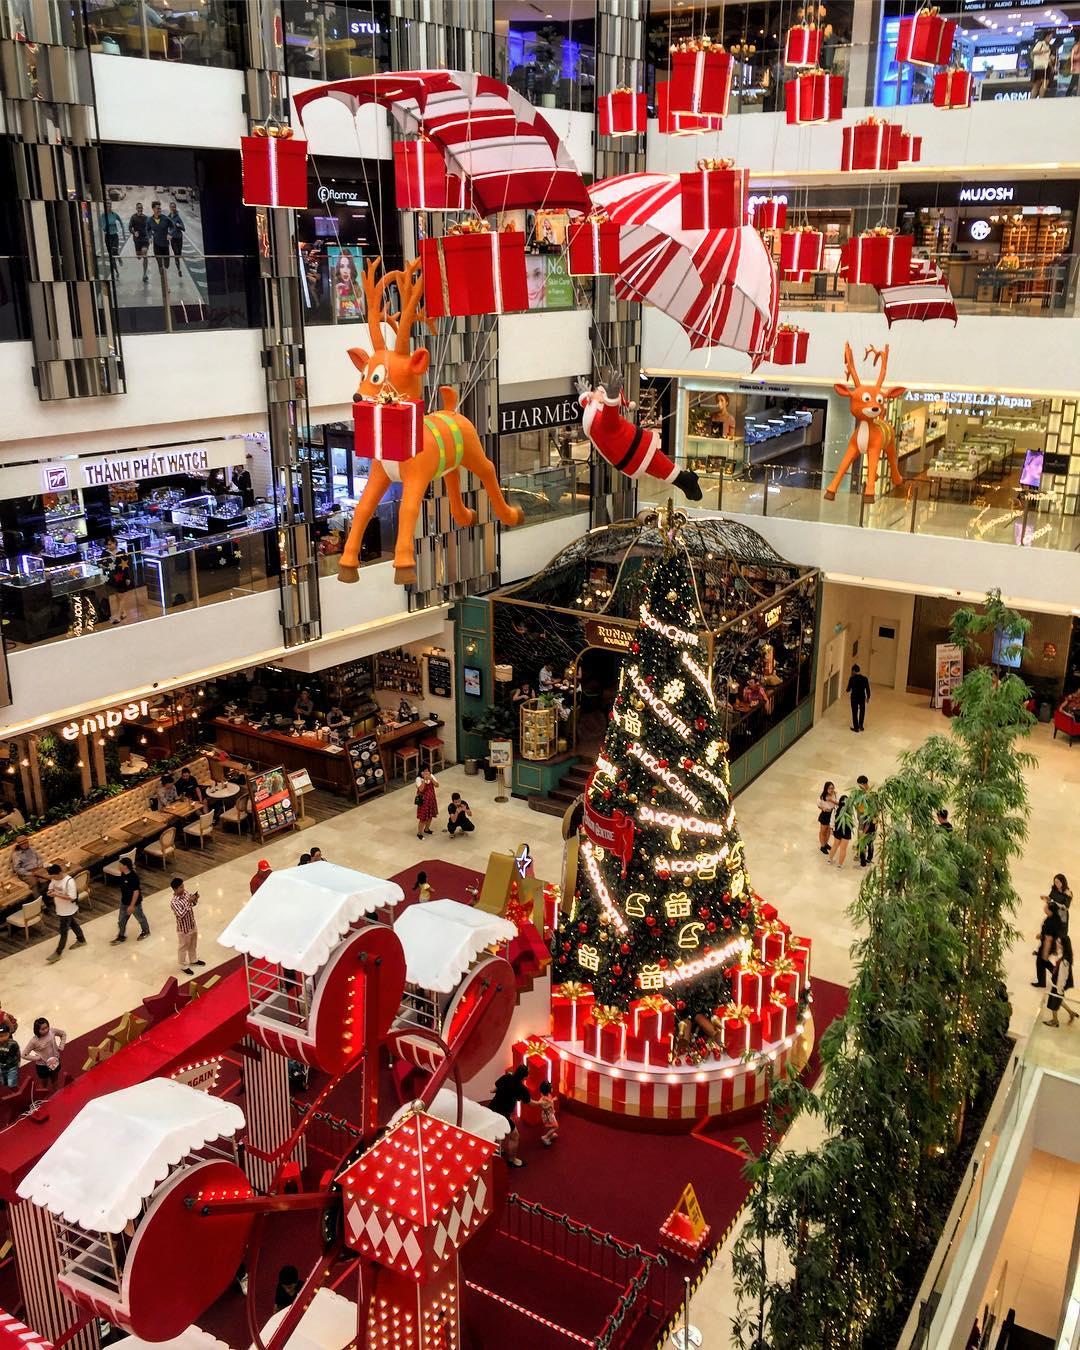
ở giữa tầng trệt của trung tâm thương mại có một cây thông noel